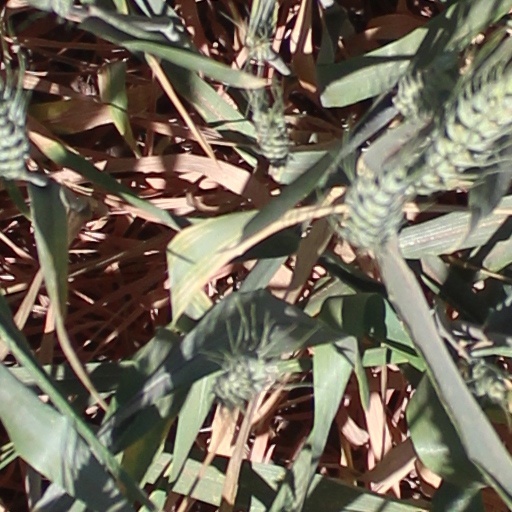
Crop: wheat